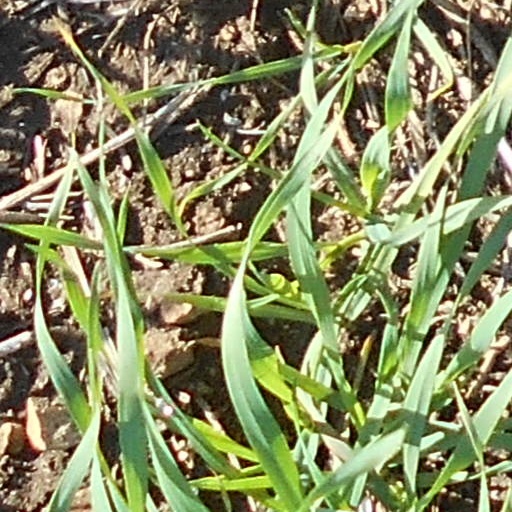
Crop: wheat